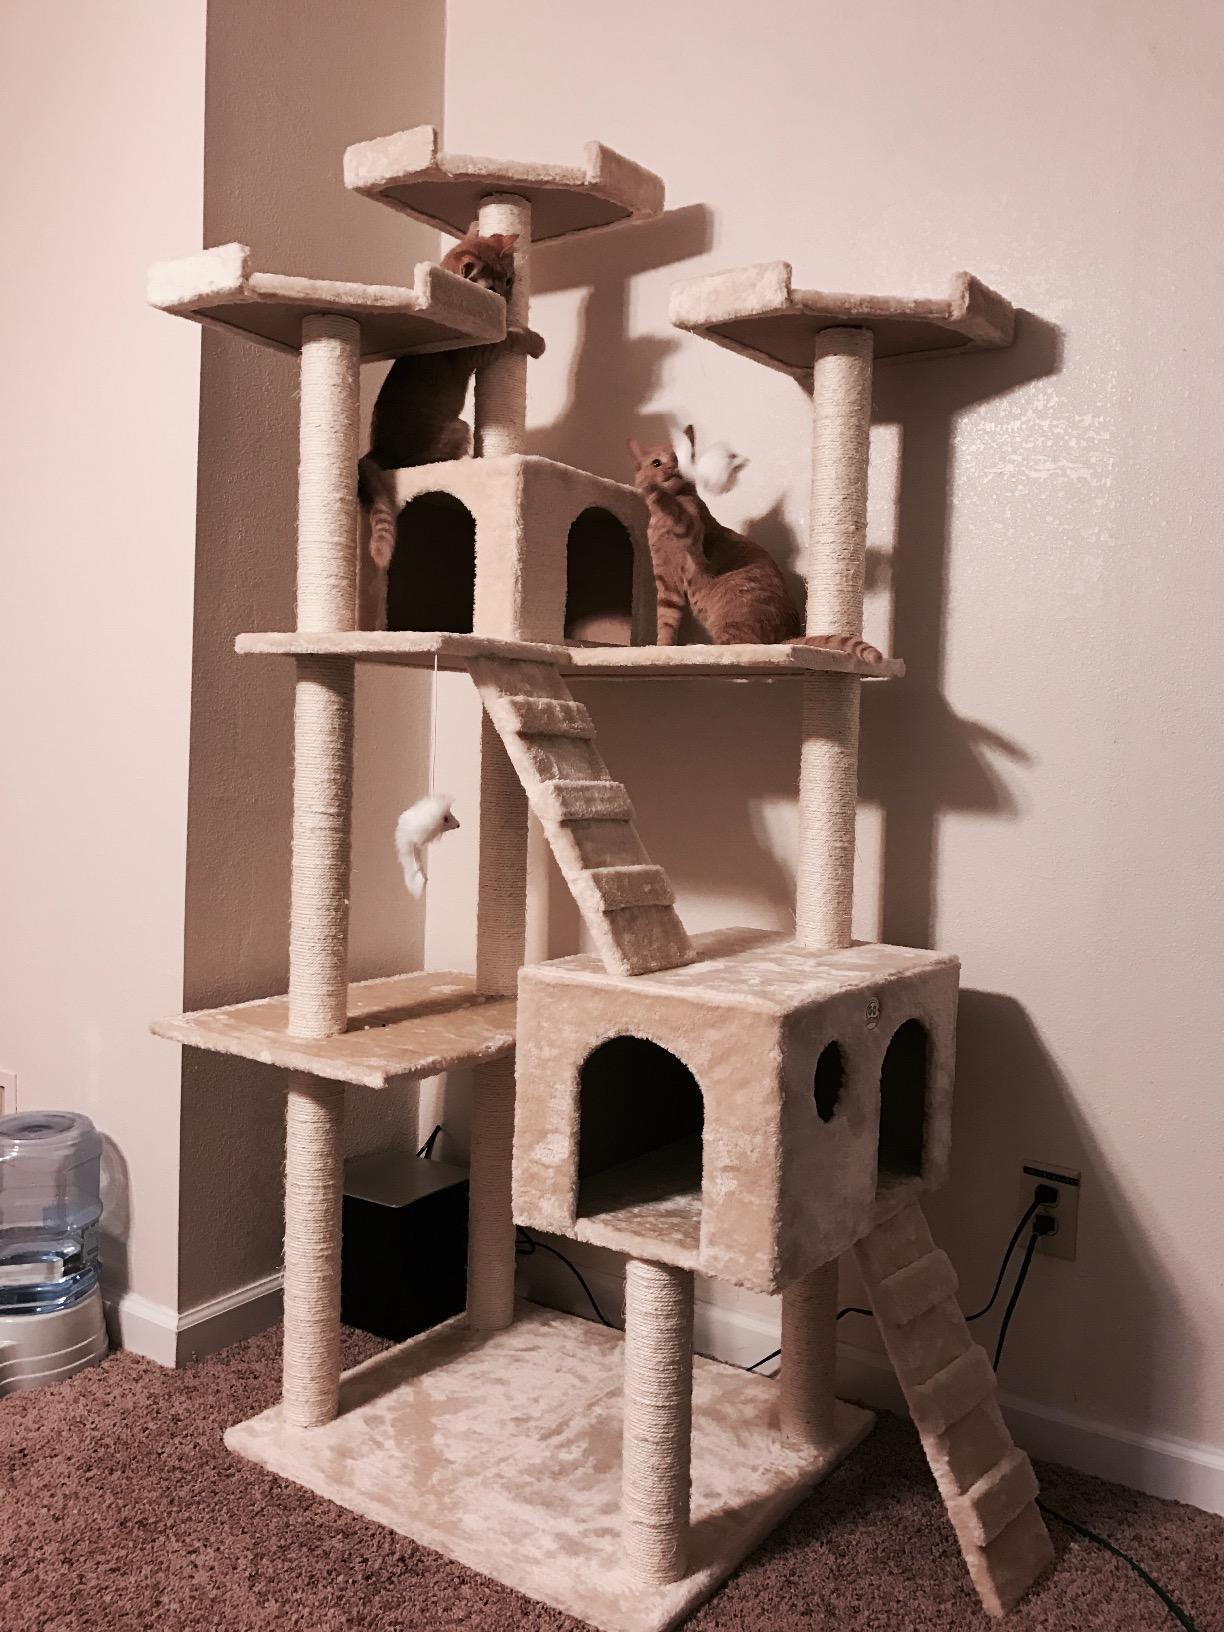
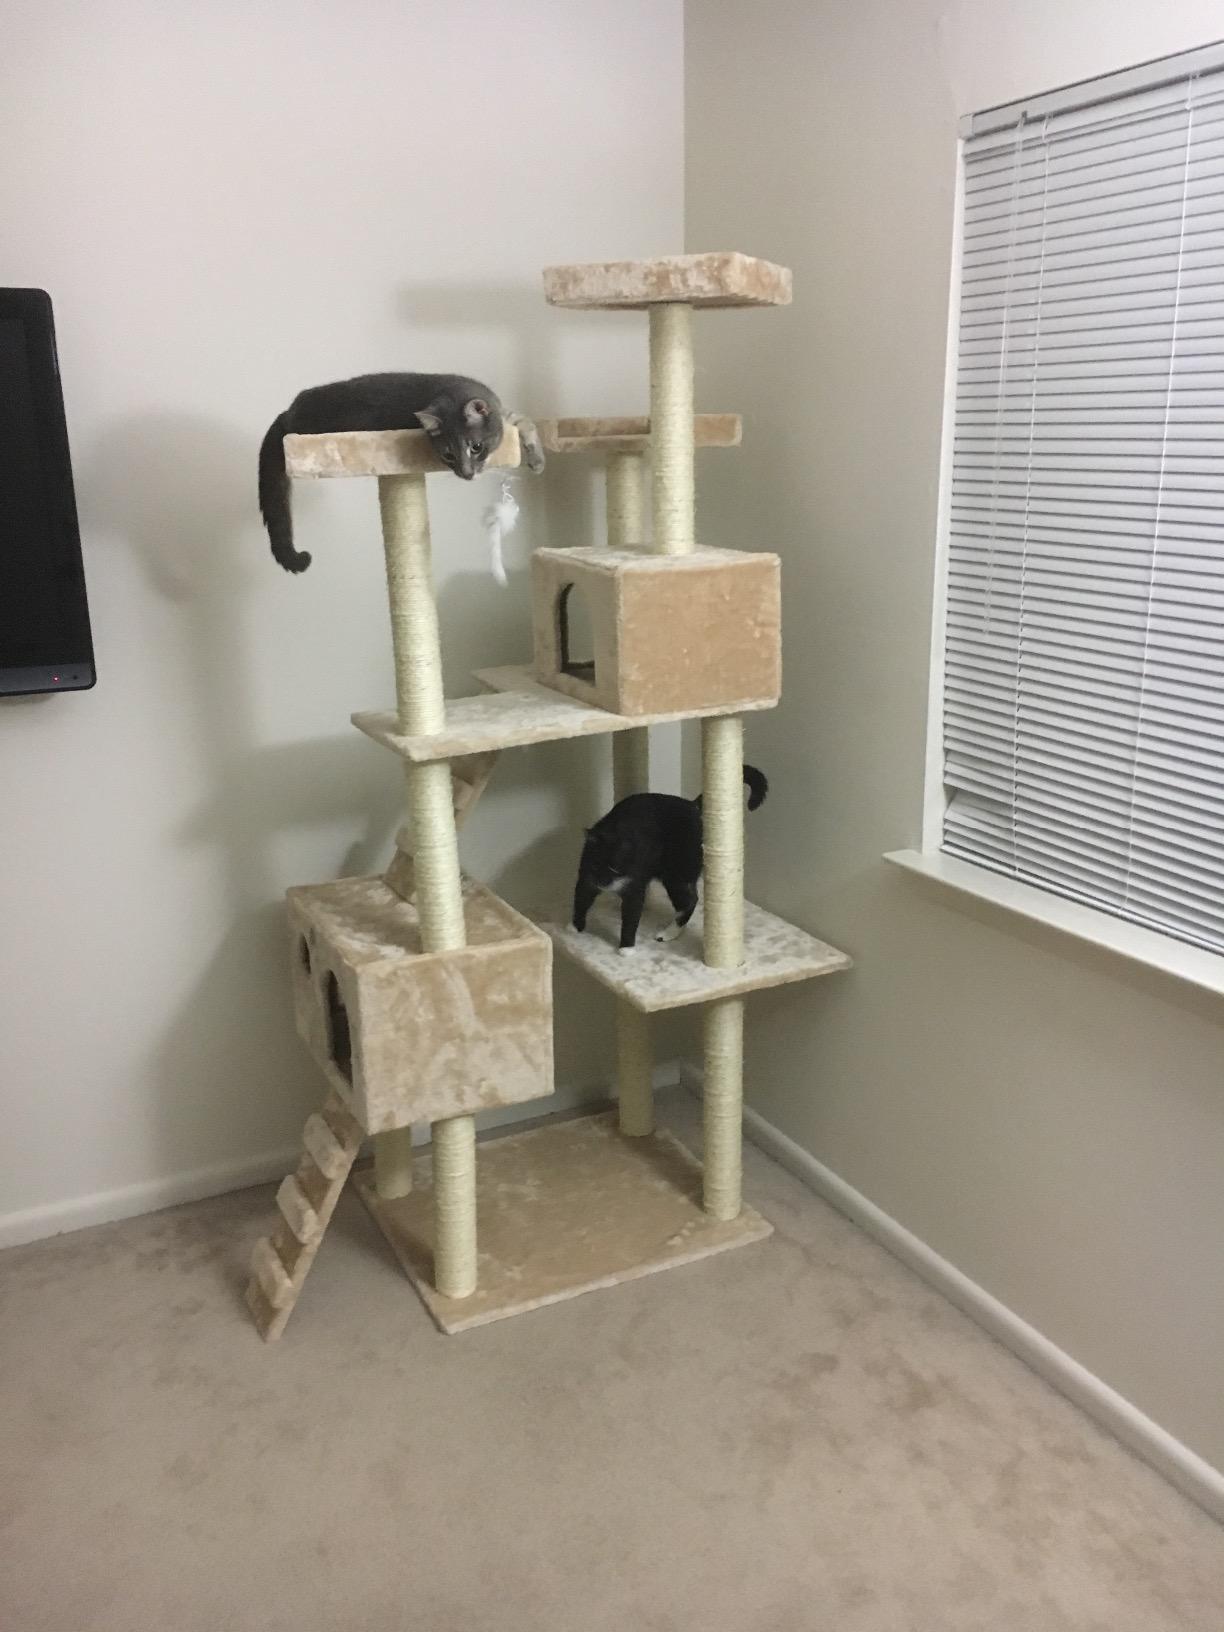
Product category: items_cat tree
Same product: yes